Reformed Egyptian

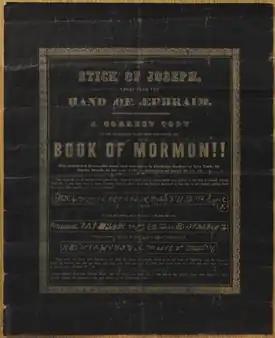
1844 broadside with reformed Egyptian characters, "the same that was taken to Professor Anthon of New York, by Martin Harris, in the year 1827."

The Book of Mormon, a work of scripture of the Latter Day Saint movement, is asserted by both itself and Joseph Smith, the founder of the movement, to have been originally written in a script the movement believers and, in one instance, the Book of Mormon itself calls "reformed Egyptian". Believers often assert that such a script was used in the Americas where they believe many of the unique Book of Mormon stories took place.